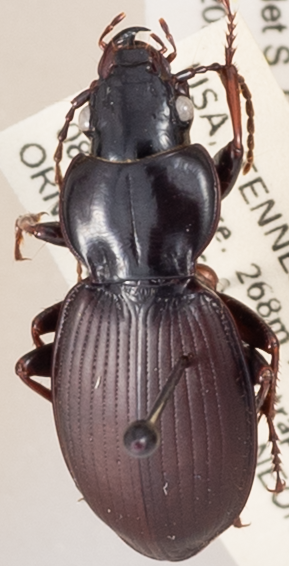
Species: Cyclotrachelus sodalis sodalis
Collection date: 2022-06-08
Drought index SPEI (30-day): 0.144
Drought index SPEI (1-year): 0.47
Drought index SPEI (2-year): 0.086